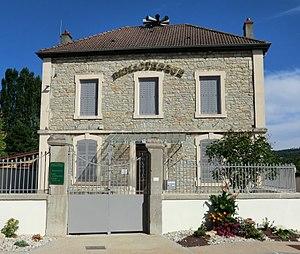
Bibliothèque de Saint-Vulbas.
Saint-Vulbas est une commune française, située dans le département de l'Ain en région Auvergne-Rhône-Alpes. Ses habitants sont les Villibadois et Villibadoises. La commune appartient à l'aire urbaine de Lyon.